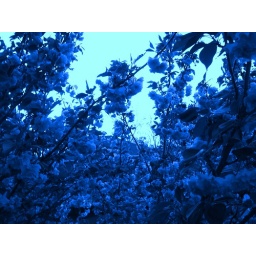
sky blue in the sky